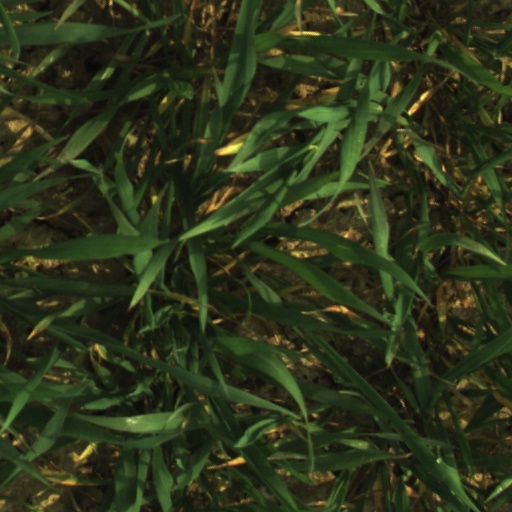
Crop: wheat